John Davies Bryan

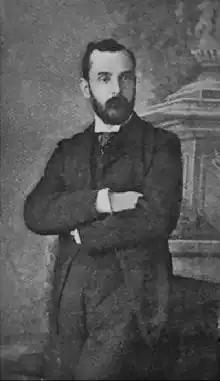
Bryan, as portrayed in "O'r Aifft"

John Davies Bryan (1857 – 13 November 1888) was a Welsh businessman. A draper in Caernarfon, he travelled in Egypt in late 1886 for health reasons. The following year he emigrated to the country and established a haberdashery shop within the Continental Hotel in Cairo. Joined in the business by his brother Joseph he established a second shop in Alexandria in 1888. Following his death his brothers expanded the business with new branches and built the largest store in Cairo in 1910. In 1908 a collection of letters written by Bryan from his travels in Egypt was published as the Welsh-language book "O'r Aifft" (Welsh: "From Egypt").